Book of the Dead

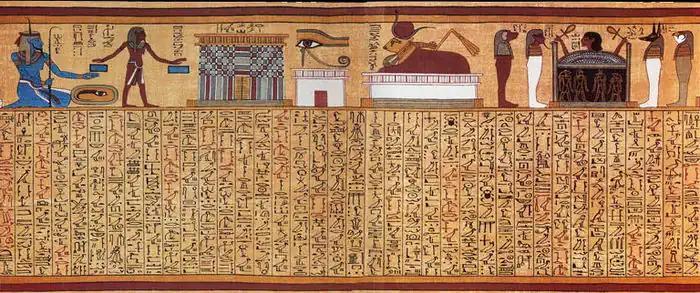
The mystical Spell 17, from the Papyrus of Ani. The vignette at the top illustrates, from left to right, the god Nu as a representation of the primordial ocean; a gateway to the realm of Osiris; the Eye of Horus; the celestial cow Mehet-Weret; and a human head rising from a coffin, guarded by the four Sons of Horus.

The "Book of the Dead" is made up of a number of individual texts and their accompanying illustrations. Most sub-texts begin with the word "r(ꜣ)", which can mean "mouth", "speech", "spell", "utterance", "incantation", or "chapter of a book". This ambiguity reflects the similarity in Egyptian thought between ritual speech and magical power. In the context of the "Book of the Dead", it is typically translated as either "chapter" or "spell". In this article, the word "spell" is used.